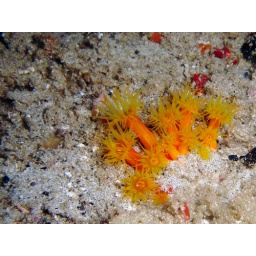
Nekton Rorqual 2009, orange corals in the sand